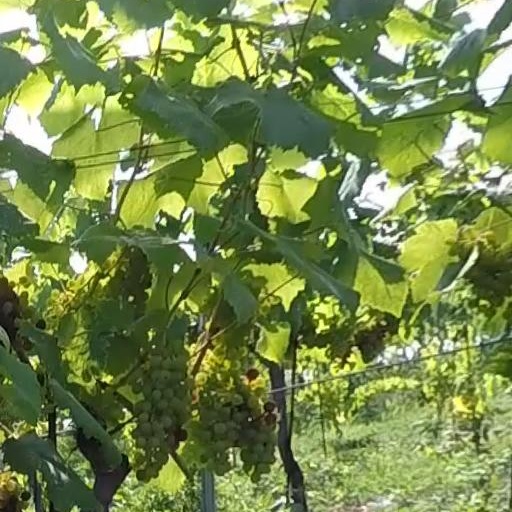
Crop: grape